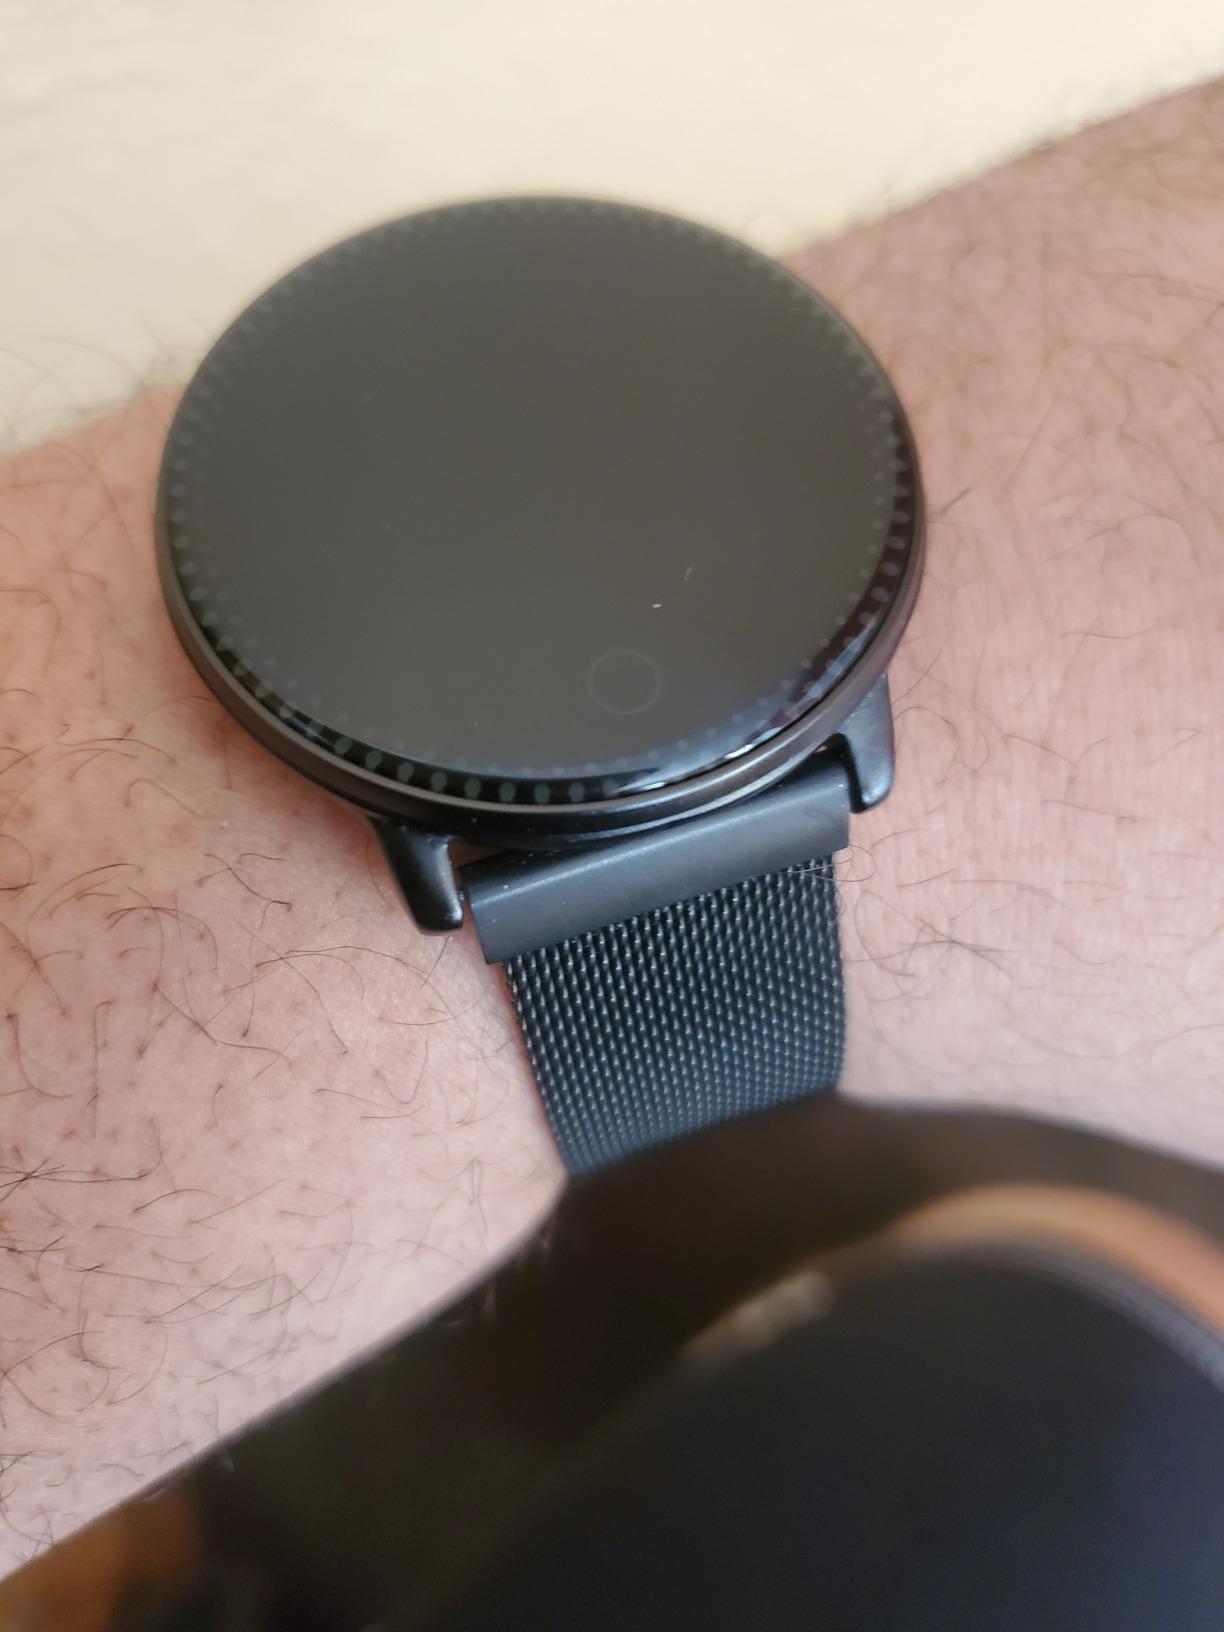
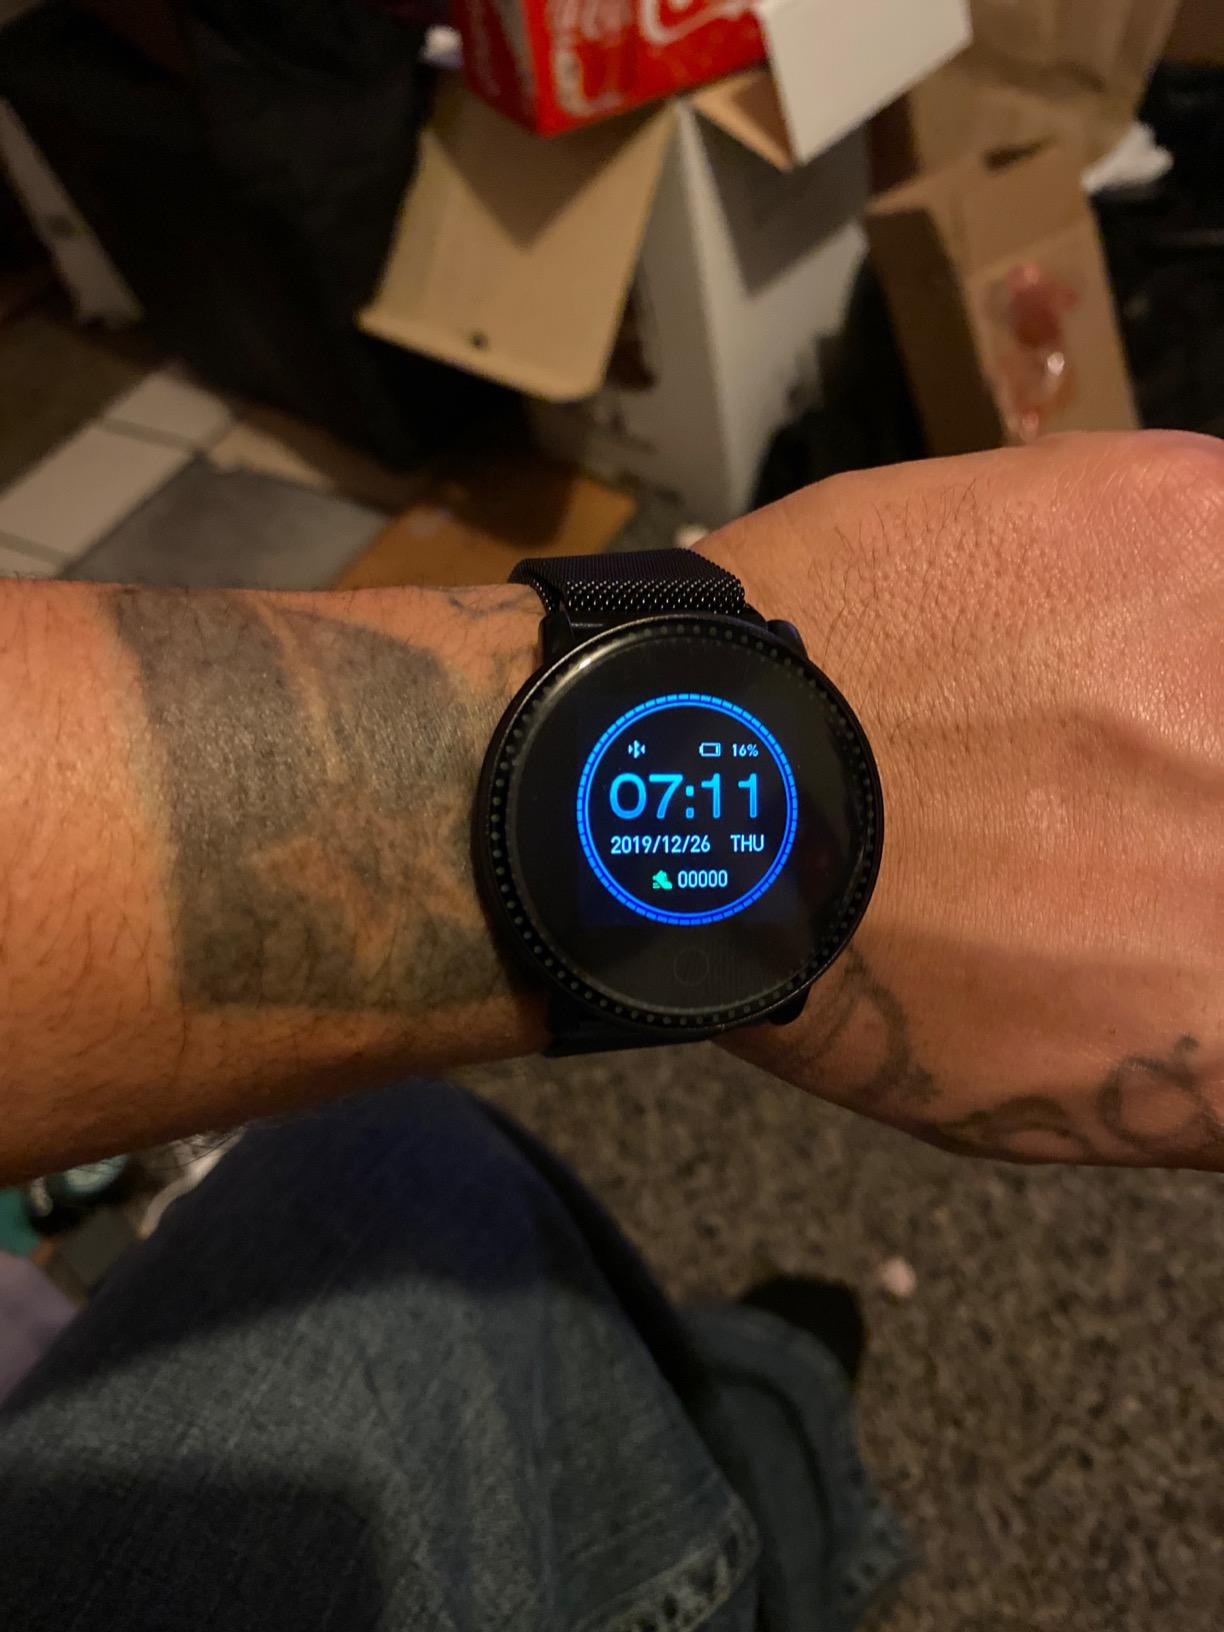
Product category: smartwatch
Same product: yes